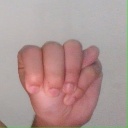
अक्षर: म